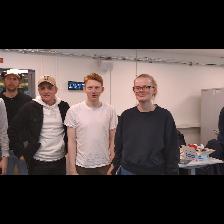
Label: Human